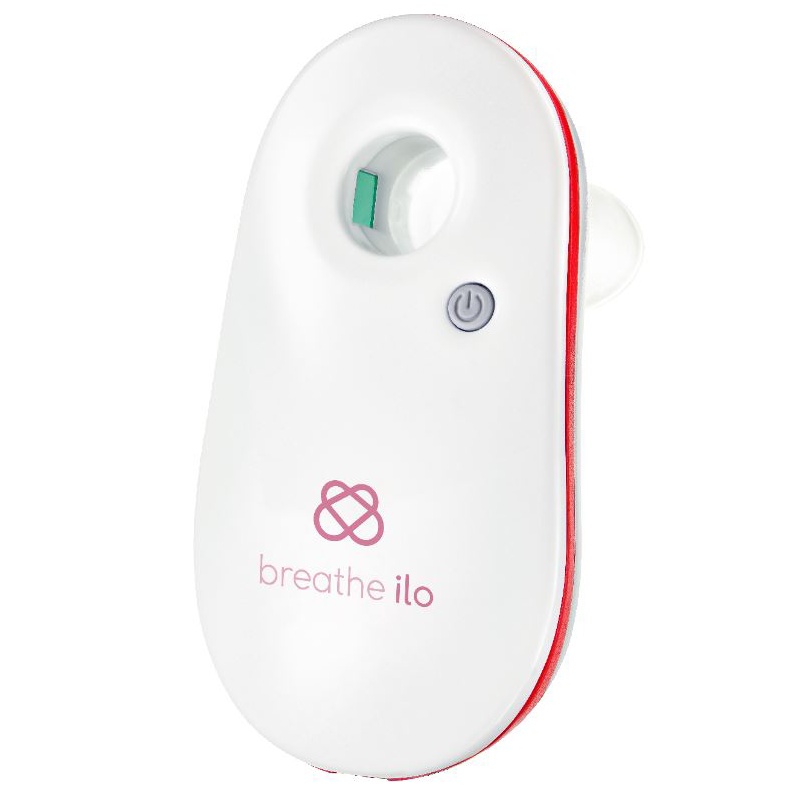
Ovulation test Breathe ILO
Brand: Breathilo
If you want to have children and for natural cycle control Determine your fertile days easily and accurately Observe your cycle over a period of time of your choice Identify and track your individual symptoms Breathe only 1 minute a day in breathe ilo From Android 6 and iOS 11 operating system breathe ilo is a breath analyzer and the simplest way to determine a woman's fertile days. Breathe into the breathe ilo device for just 1 minute a day and find out your fertility status. Whether you're trying to get pregnant or have a strong health awareness. breathe ilo gives you a precise insight and helps you to get to know your body better. Hormones produced during the menstrual cycle change the CO2 gases in the air you breathe. Based on this CO2 tracking and your individual cycle pattern, breathe ilo's self-learning algorithm manages to accurately recognize your fertile days. breathe ilo displays the cycle phase via the smartphone app and thus helps to learn more about your body and health. Track your cycle and recognize fertile days. Usually ships out within 3-4 business days
Category: Health & Beauty > Health Care > Biometric Monitors > Fertility Monitors and Ovulation Tests > Ovulation Tests